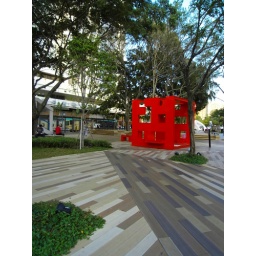
red box in green